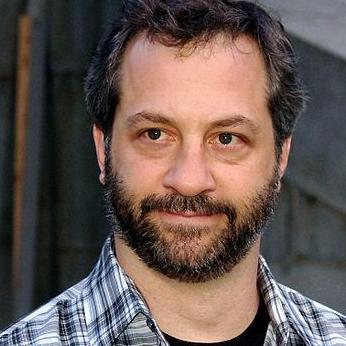
Age: 44